Arabs: A 3,000-Year History of Peoples, Tribes and Empires

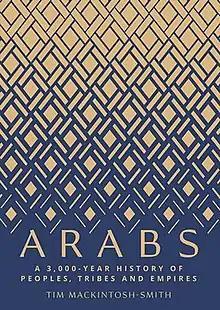
Cover of the hardback edition

Arabs: A 3,000-Year History of Peoples, Tribes and Empires is a 2019 non-fiction book by British author and Arabist Tim Mackintosh-Smith. The book was written over nine years in Sanaa, Yemen, and during the last four years, the author was confined in his neighbourhood due to the eruption of the Yemeni Civil War. Covering the history of Arabs from their first known mention in 853 BCE up to the present, the book uses Arabic language as a unifying factor to tell the story. "Arabs" was met with dozens of reviews and mentions, the vast majority of them favorable.